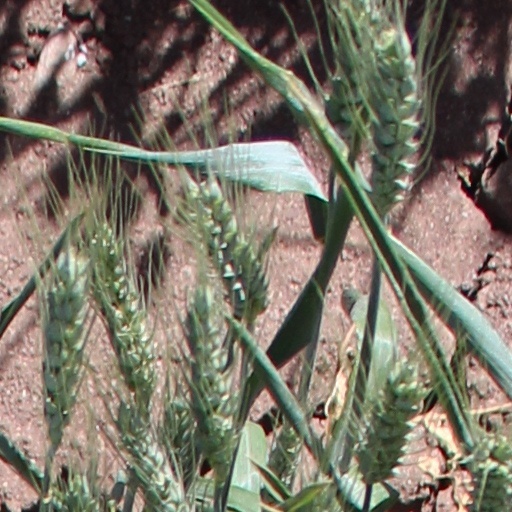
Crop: wheat